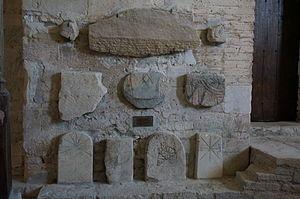
Isle-Aumont (Aube, France), église Saint-Pierre et nécropoles
Jean Scapula est un archéologue et préhistorien né en 1911 à Clérey et mort en 1991 à l'âge de 79 ans. Il a notamment contribué à découvrir et à fouiller le site archéologique dit de la « Butte d'Isle », un site archéologique localisé sur la commune d'Isle-Aumont, dans le département de l'Aube.
Isle-Aumont est une commune française, située dans le département de l'Aube en région Grand Est. La commune, distante d'une dizaine de kilomètres du chef-lieu de l'Aube, est localisée au sein de l'agglomération « Troyes Champagne Métropole ».